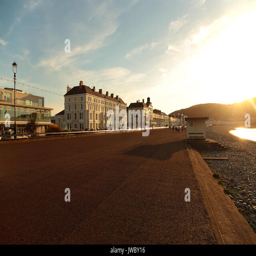
people walking along a city in late evening sunshine in the background .